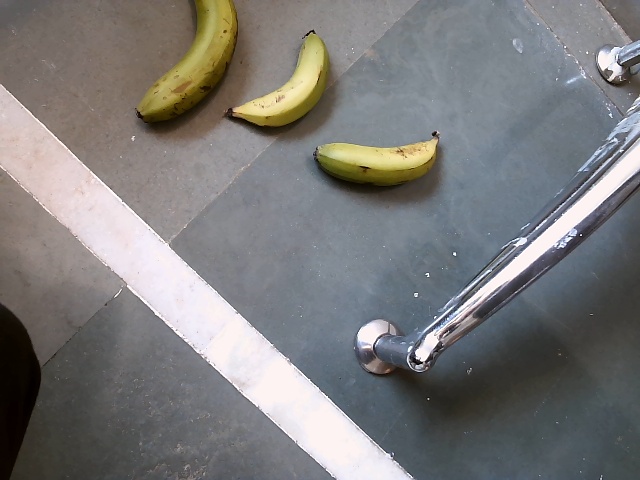
Label: Raw_Banana